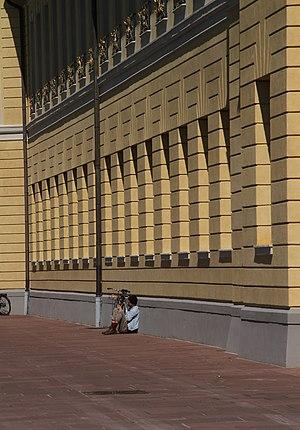
Chateau à Karlsruhe